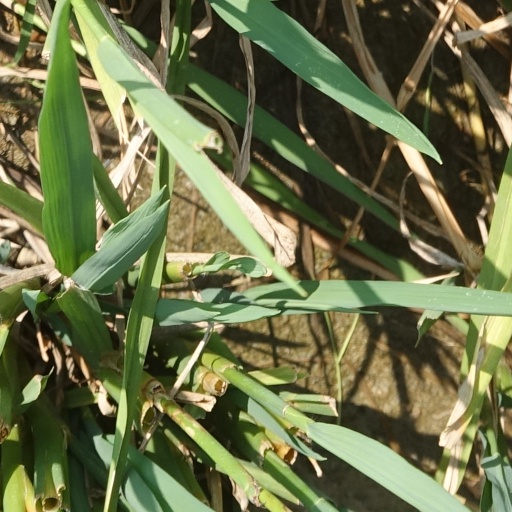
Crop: rice